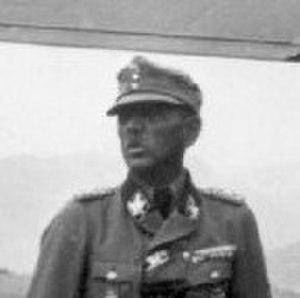
Artur Gustav Martin Phleps était un Saxon de Transylvanie, né citoyen de l'Autriche-Hongrie, qui fit partie des armées austro-hongroise et roumaine avant de rejoindre pendant la Seconde Guerre mondiale la Waffen-SS allemande où il eut le grade de SS-Obergruppenführer.